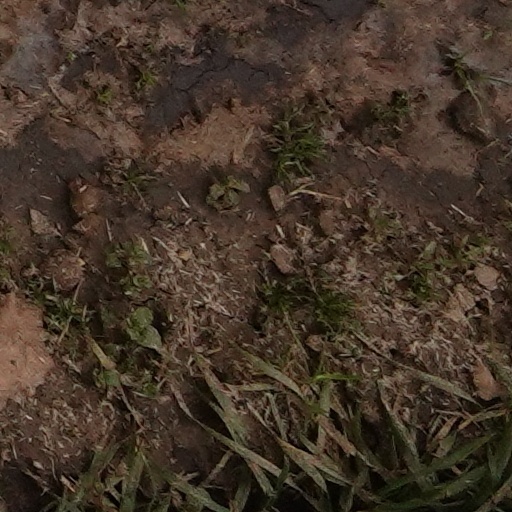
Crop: wheat